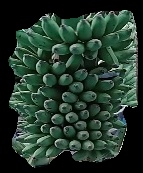
Variety: elakki-bale
Grade: grade1